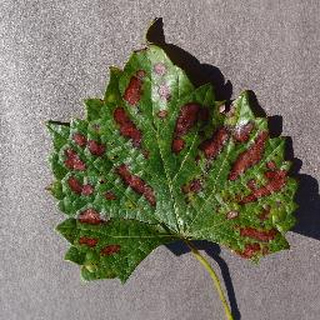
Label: grape_esca_black_measles